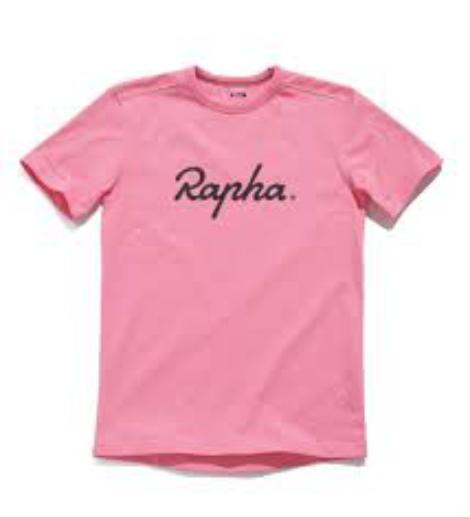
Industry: Clothes